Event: Nepal Earthquake
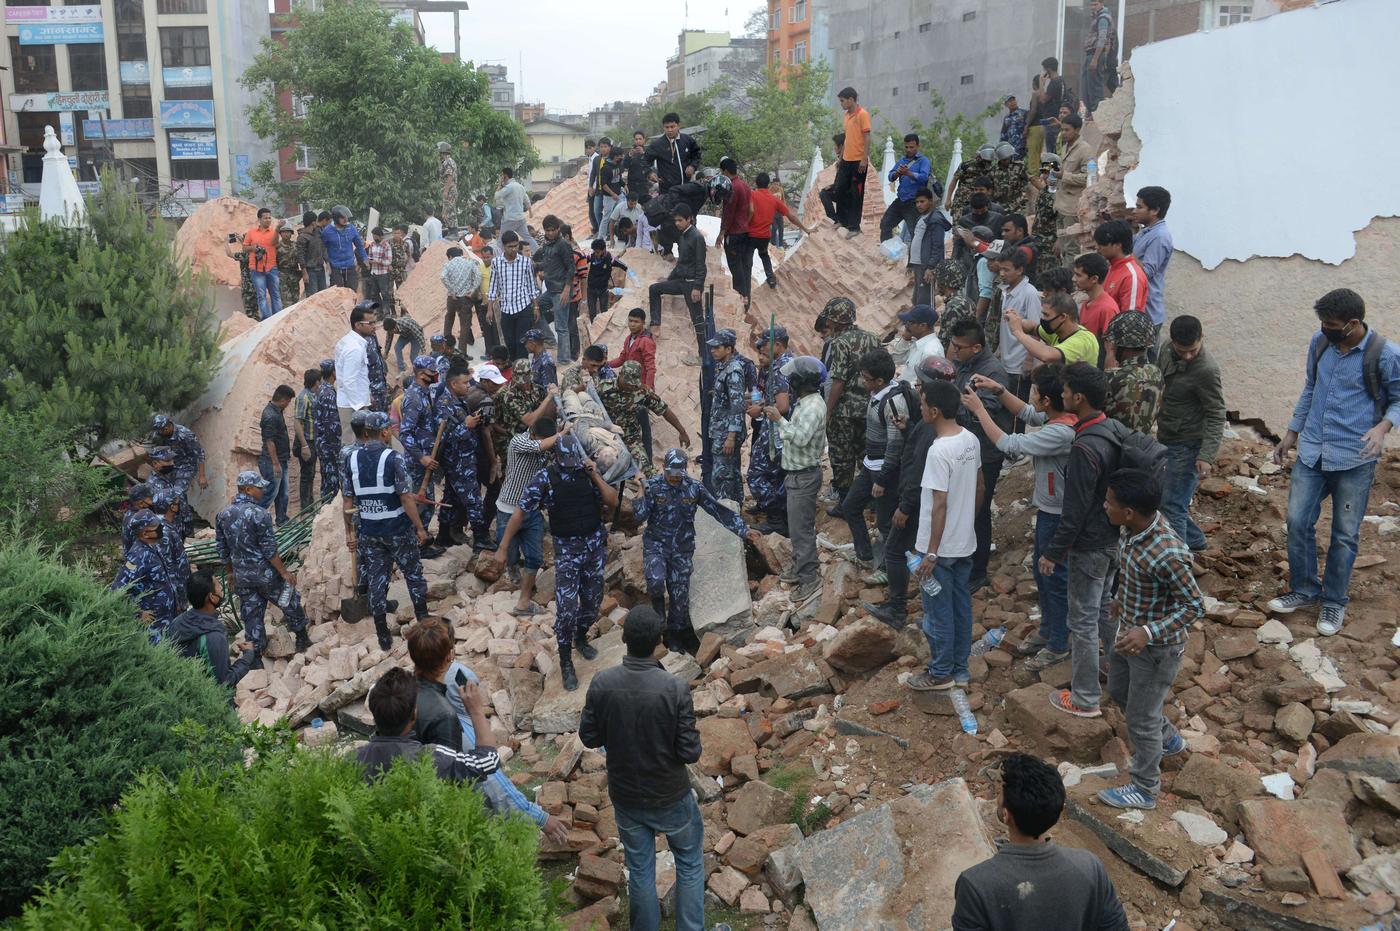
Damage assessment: damage